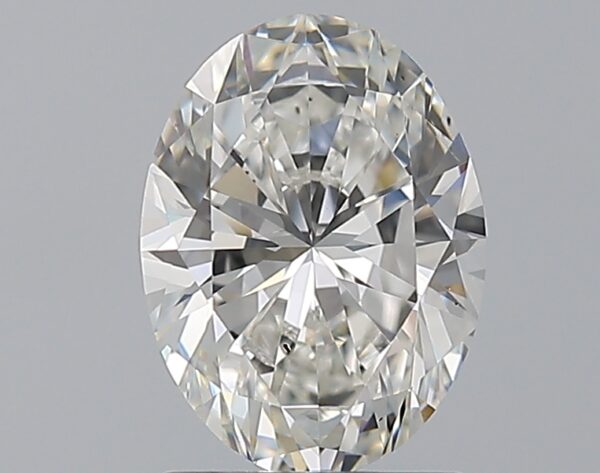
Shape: oval
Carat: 1.7
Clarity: VS2
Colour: G
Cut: VG
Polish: EX
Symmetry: EX
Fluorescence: ST
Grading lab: GIA
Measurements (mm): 8.96 x 6.66 x 4.36